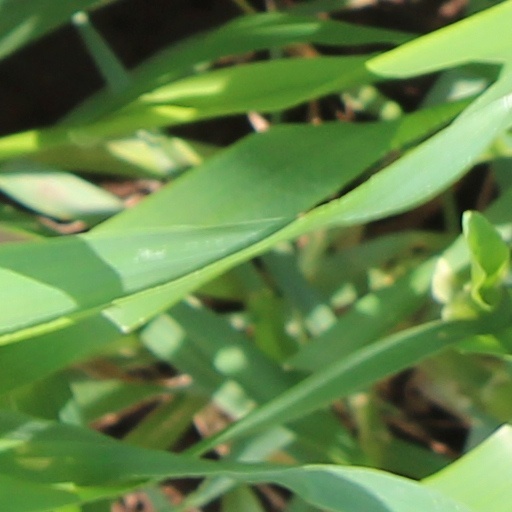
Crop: wheat